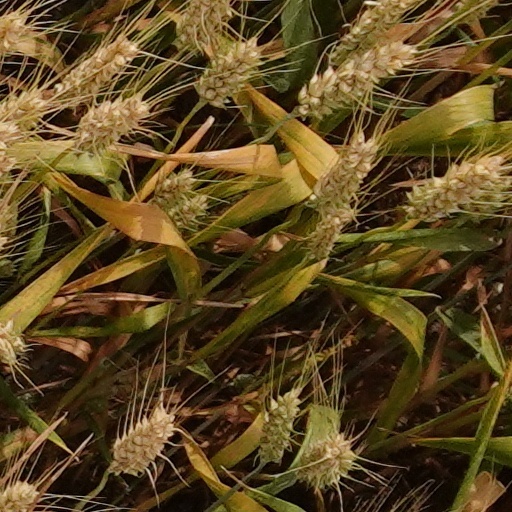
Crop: wheat